Eumundi War Memorial Trees

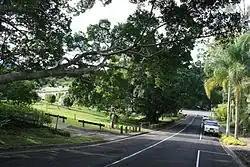
Eumundi War Memorial Trees, 2009

The Eumundi War Memorial Trees is a heritage-listed memorial avenue of trees at Memorial Drive, Eumundi, Sunshine Coast Region, Queensland, Australia. It was built in 1917 onwards. It is also known as Trees in Memorial Drive. It was added to the Queensland Heritage Register on 5 December 1997.